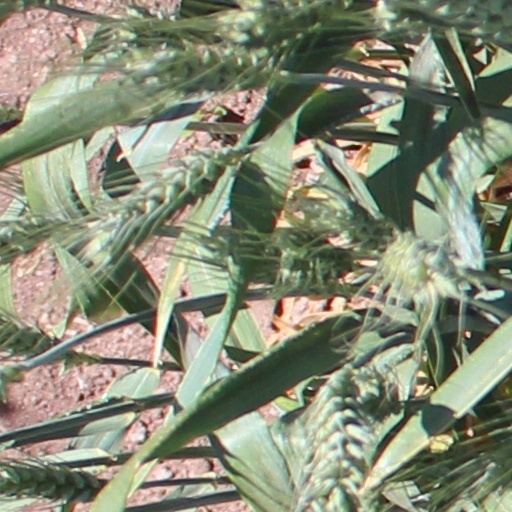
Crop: wheat